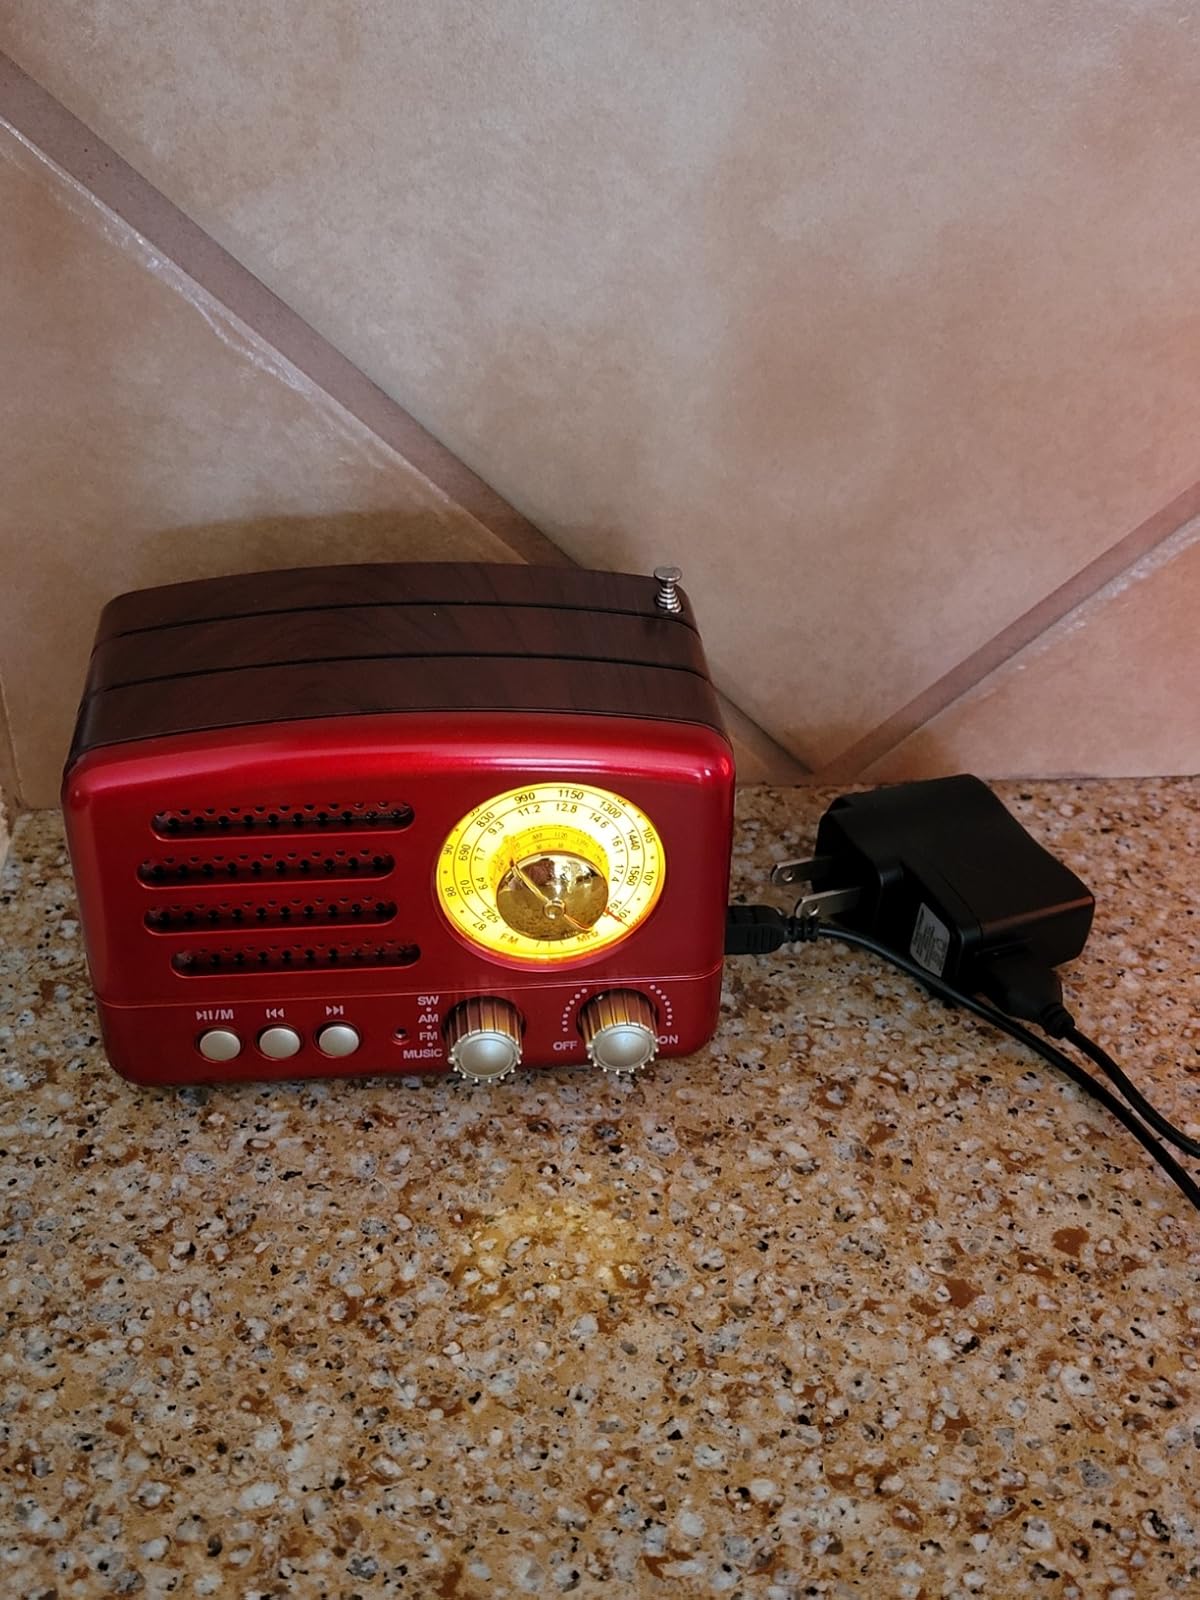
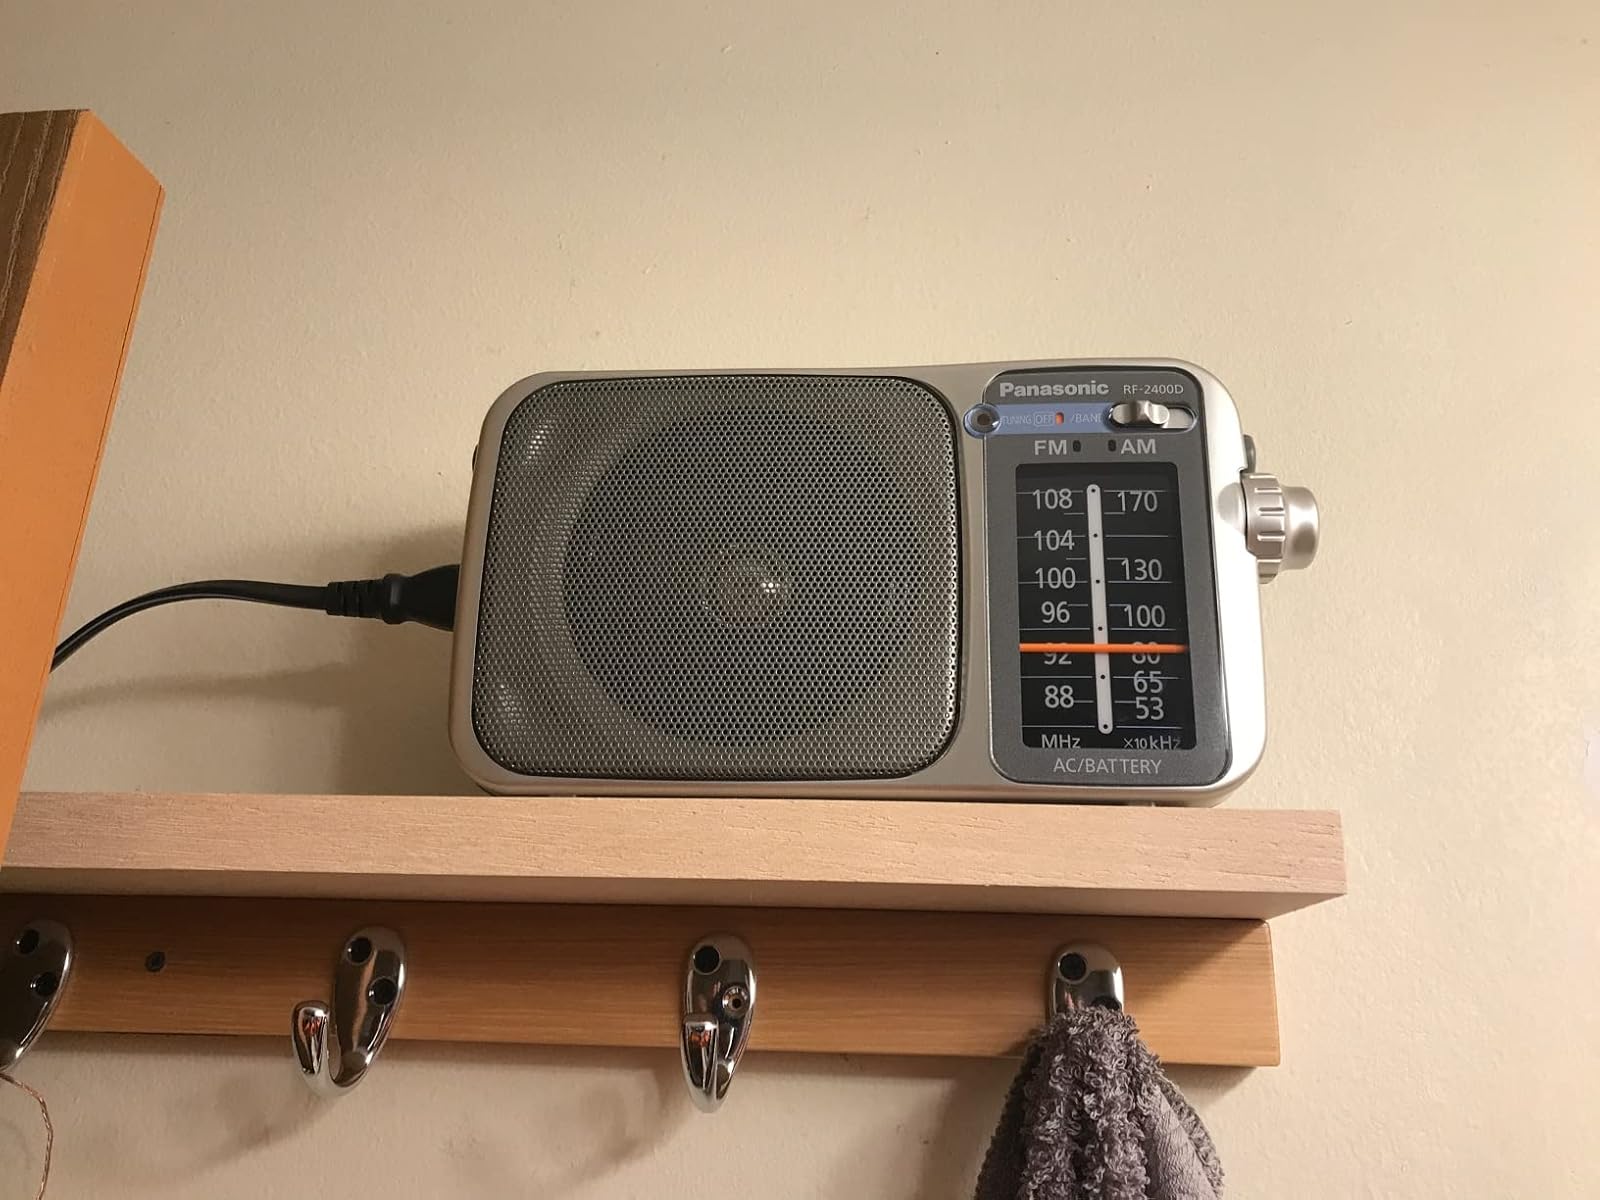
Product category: radio
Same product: no